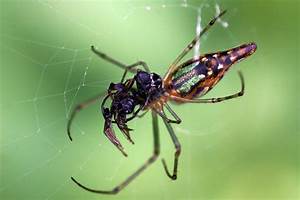
Label: ragno